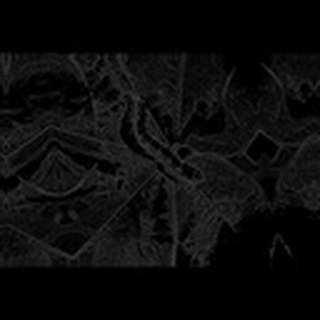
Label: cotton_army_worm